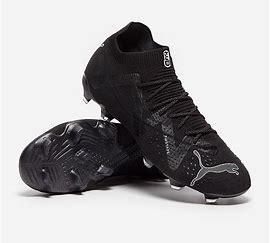
Brand: Puma
Model: 100